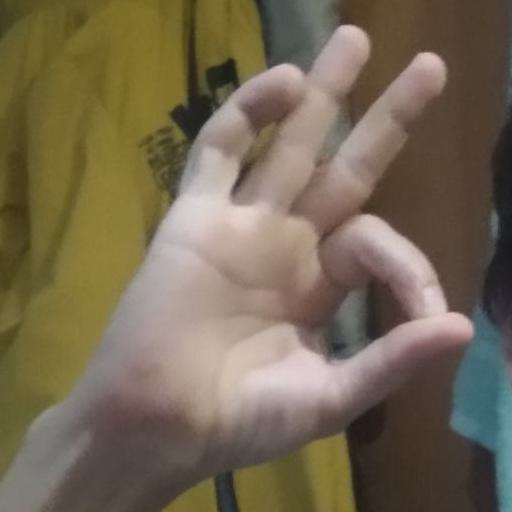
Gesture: ok